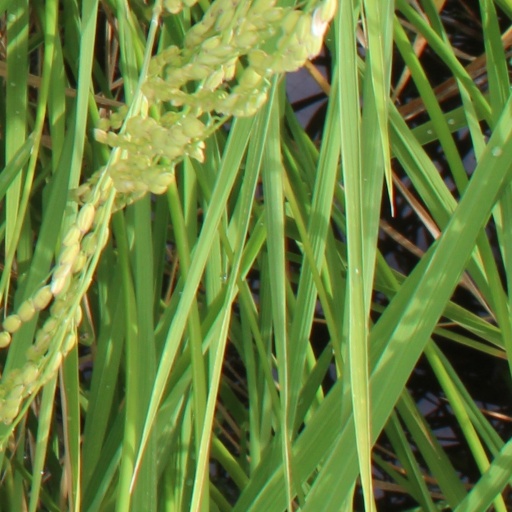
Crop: rice